403rd Operations Group

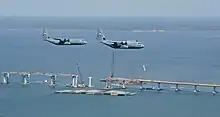
The WC-130J (right) and C-130J-30 (left) fly over the Bay St. Louis Bridge on 20 May 2007. The 815th Airllift Squadron "Flying Jennies" and the 53rd Weather Reconnaissance Squadron "Hurricane Hunters" are part of the Air Force Reserve's 403rd Wing located at Keesler Air Force Base, Miss. The bridge was damaged by Hurricane Katrina and will re-open 17 May 2007.

The 403rd Operations Group (403 OG) is the operational flying component of the United States Air Force Reserve 403rd Wing. It is stationed at Keesler Air Force Base, Mississippi.